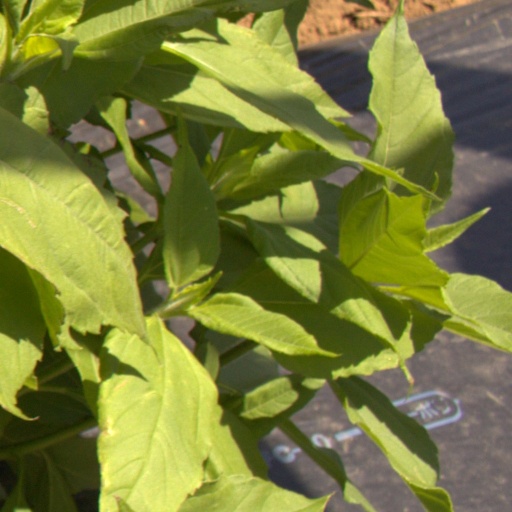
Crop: Jerusalem artichoke